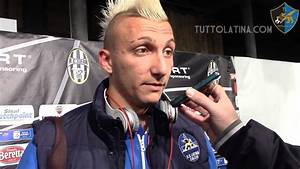
Label: mucca